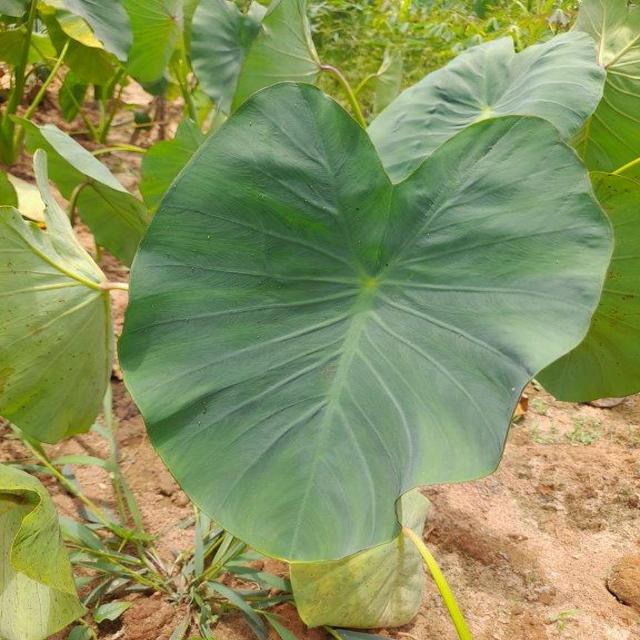
Label: Healthy